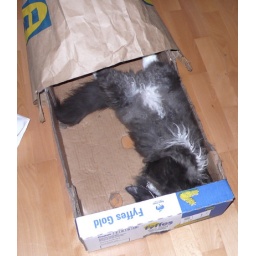
The box can, in fact, be slid in and out of the bag without disturbing The Thing.